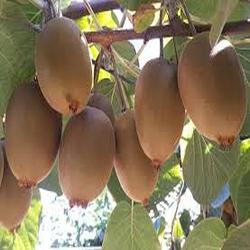
Label: Kiwi